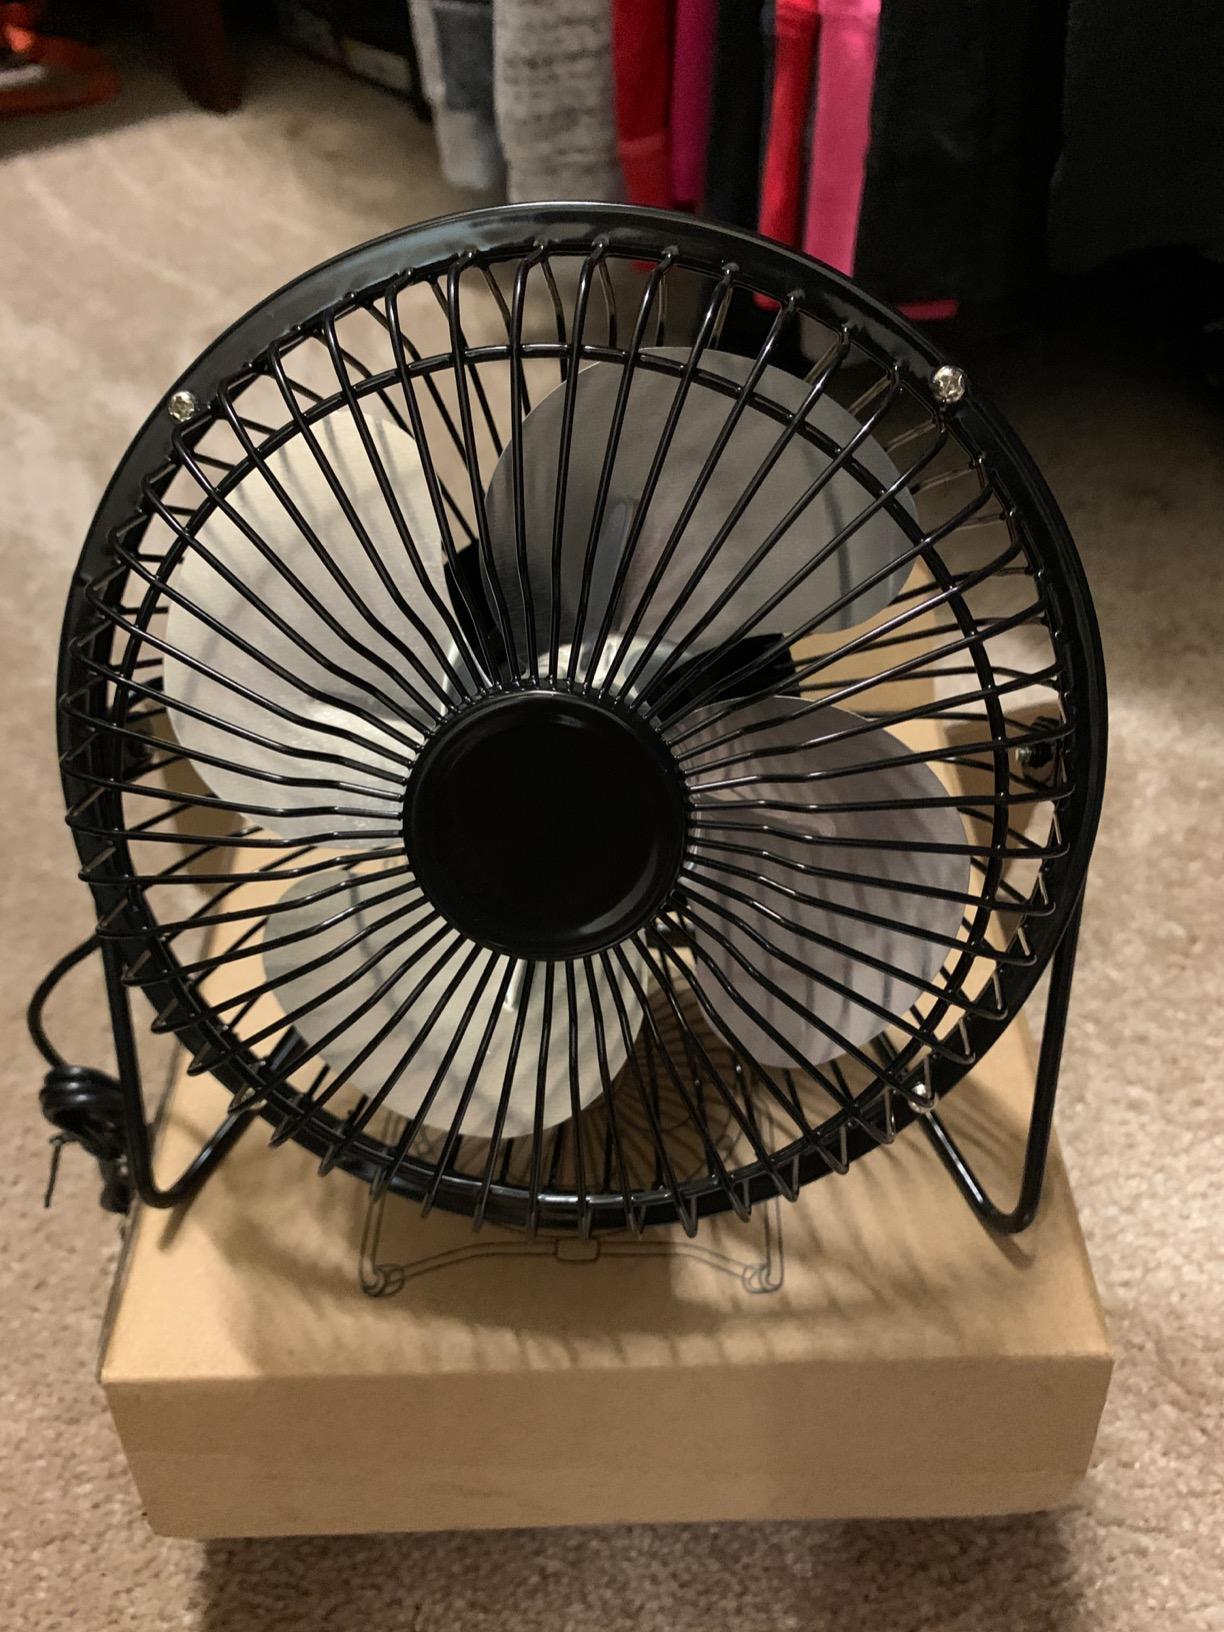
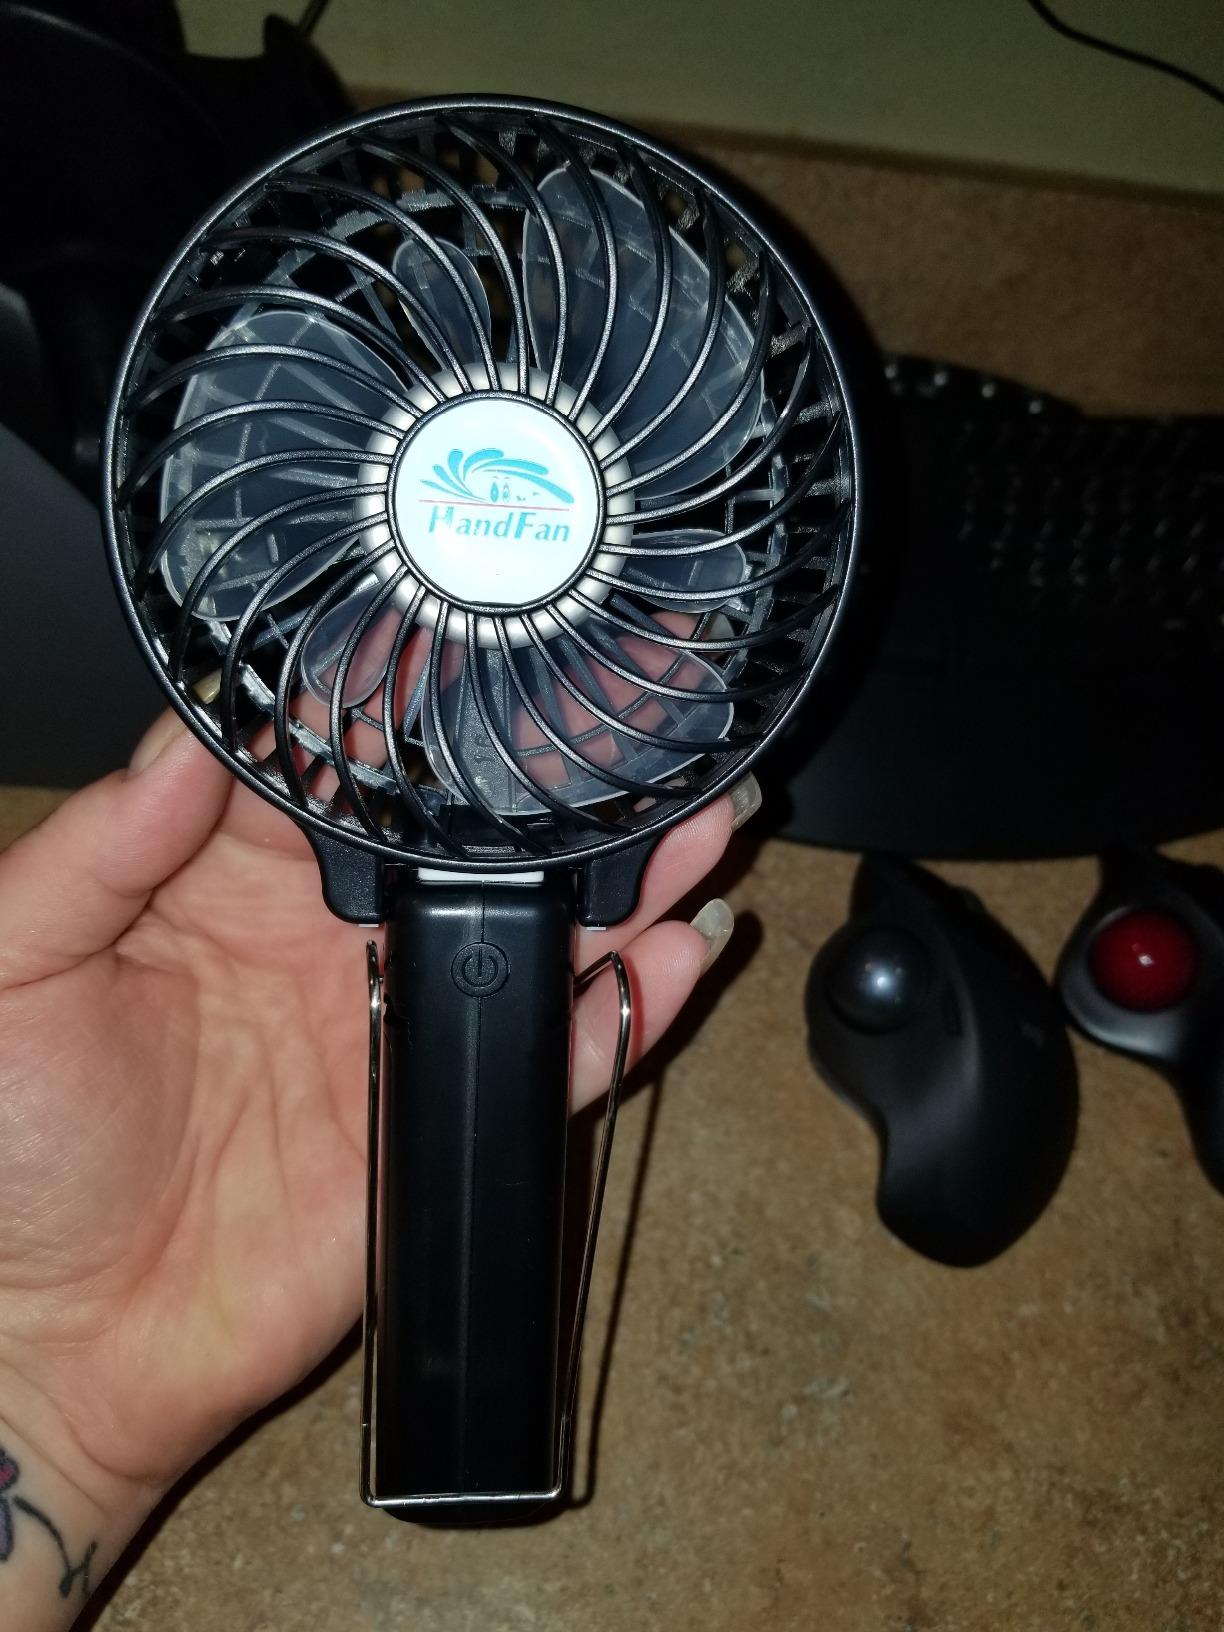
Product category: fan
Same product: no